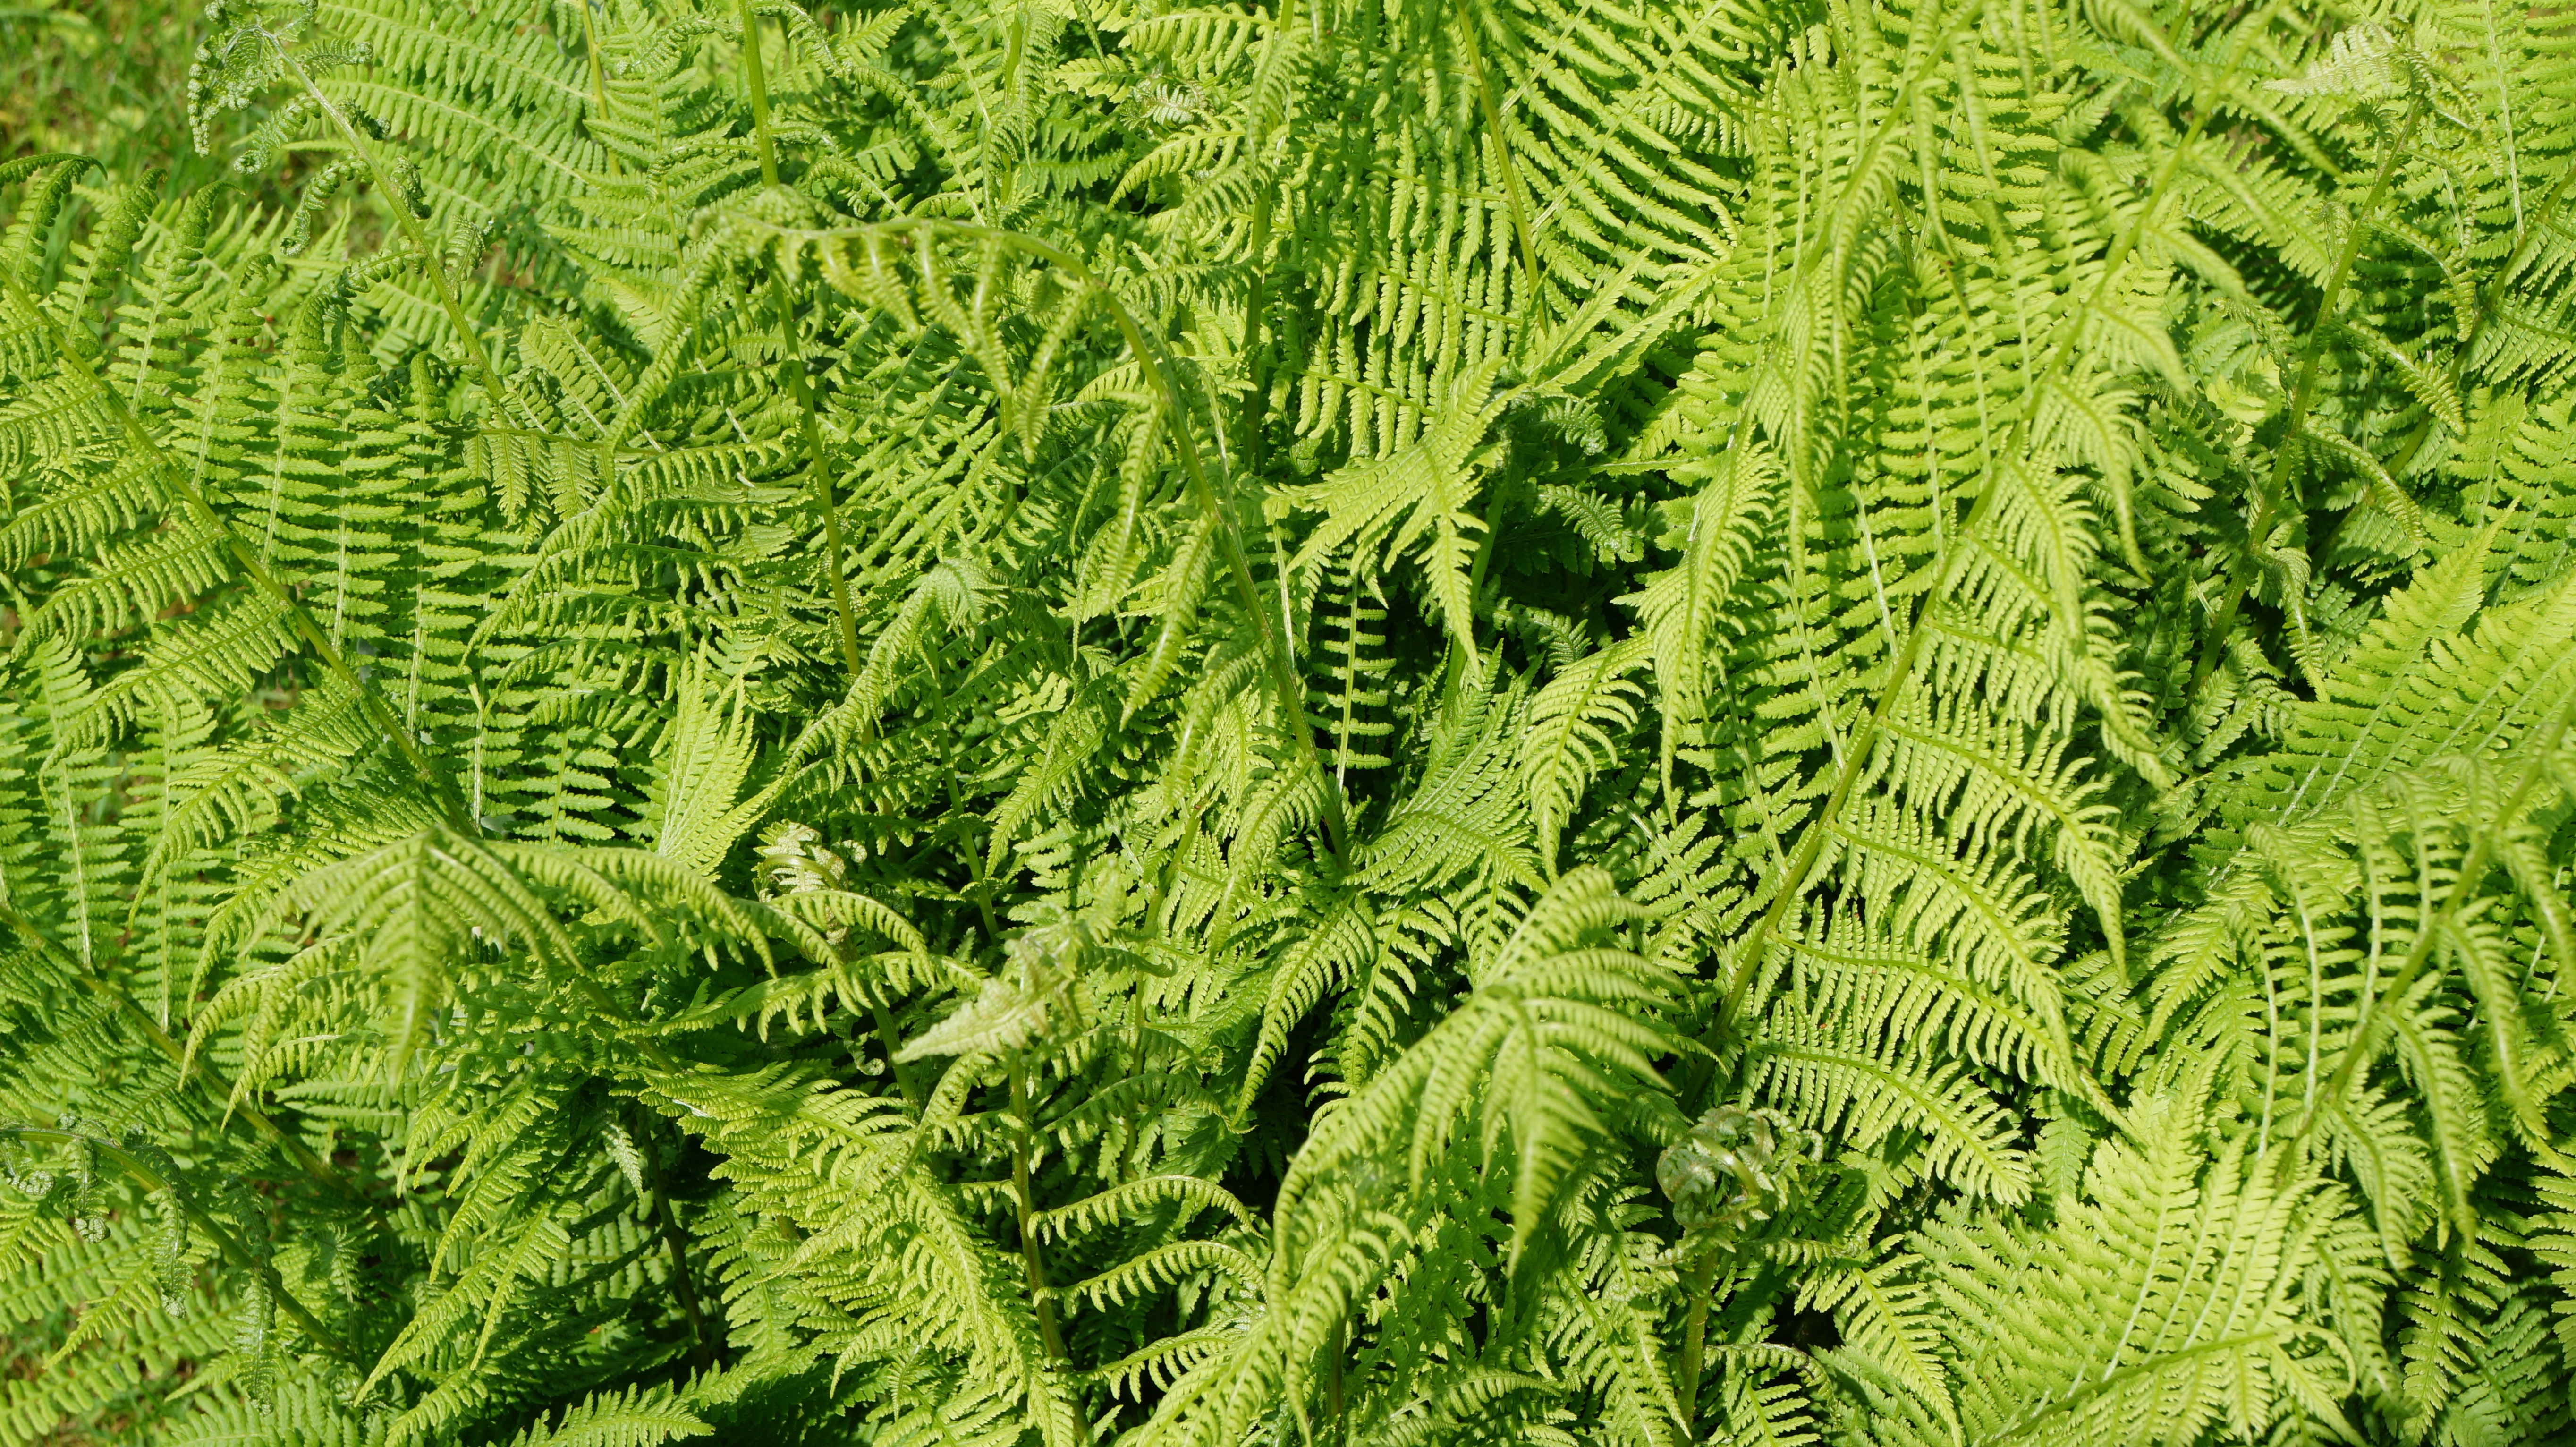
nature, plant, field, leaf, flower, spring, green, jungle, botany, fern, background, vegetation, rainforest, leaf fern, land plant, ferns and horsetails, vascular plant, ostrich fern